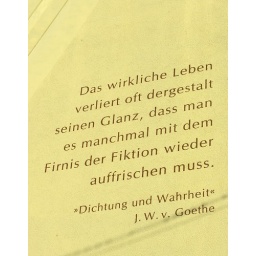
Citation on a wall of a house in Weimar